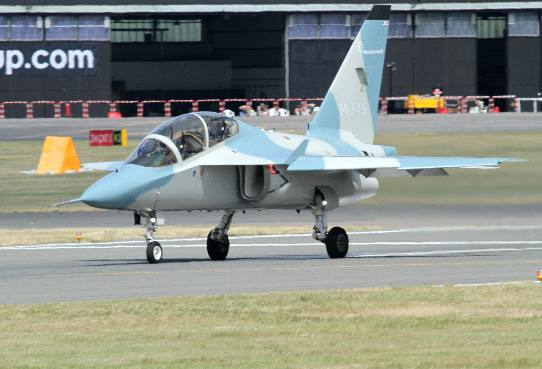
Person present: No